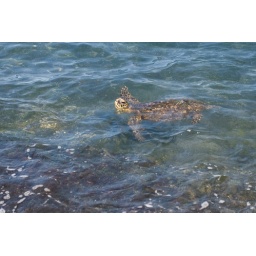
A turtle in the water at Kona Village.